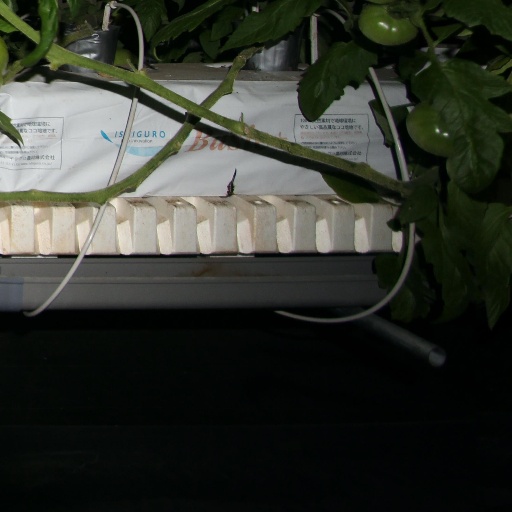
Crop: tomato